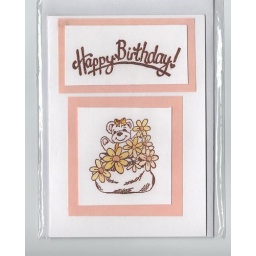
happy birthday with bear in a basket of flowers